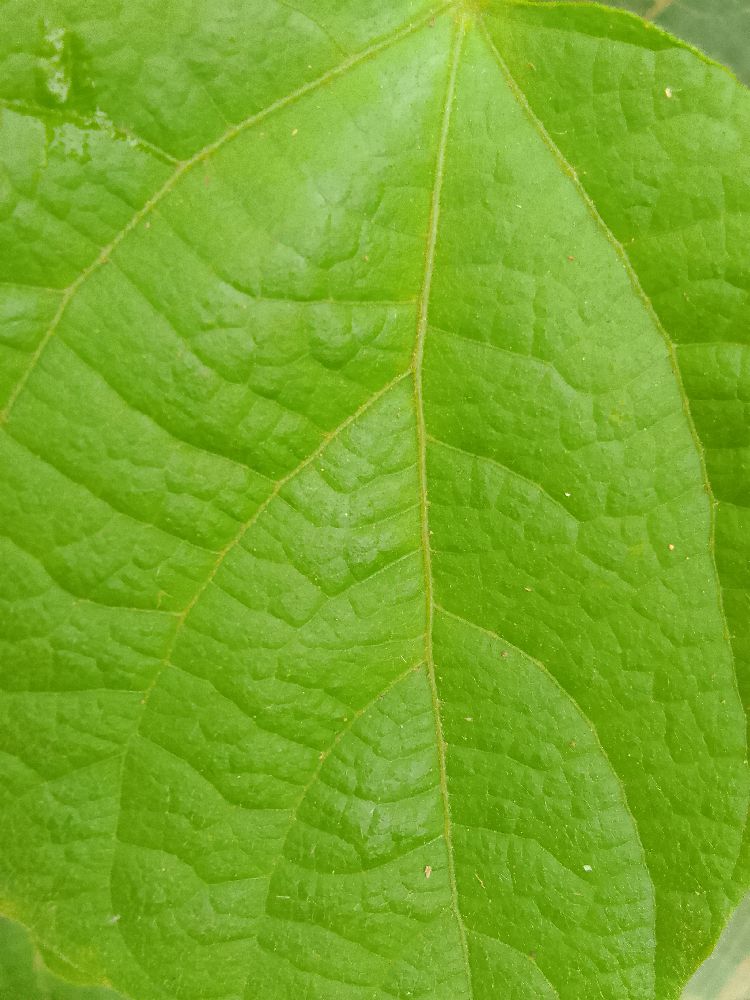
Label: healthy